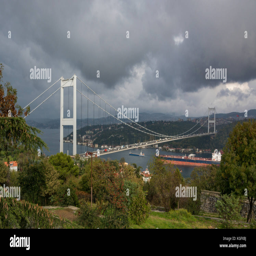
suspension bridge under dramatic clouds in autumn